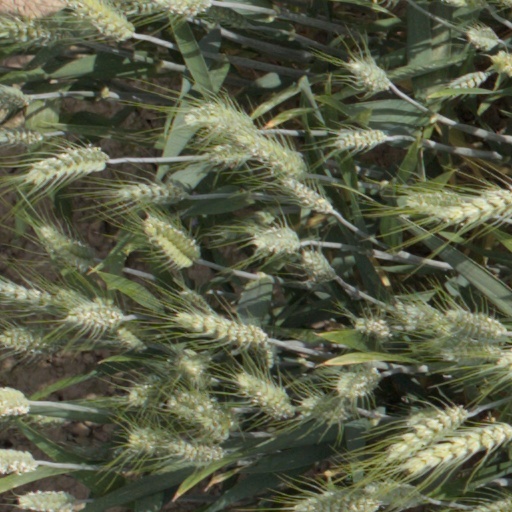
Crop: wheat